WDJL

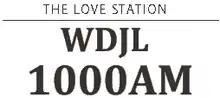
Former logo

The station was purchased by Dorothy Sandifer in 2008. The branding of the station was changed to "WDJL, Gospel Explosions, 1000 AM."